Sworn Enemy

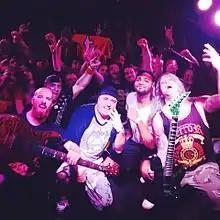
Sworn Enemy in 2014

Sworn Enemy is an American metalcore band from New York City, formed in 1997.